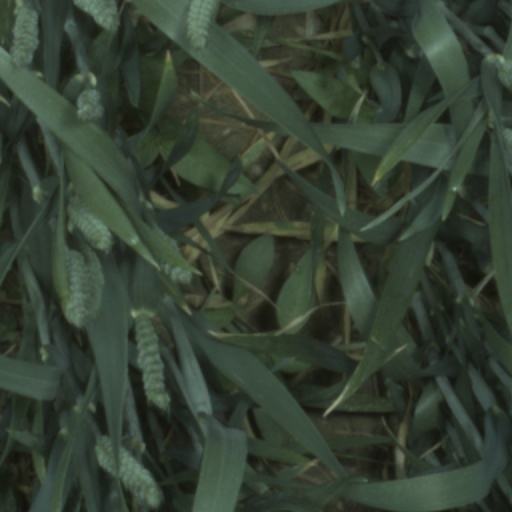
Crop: wheat